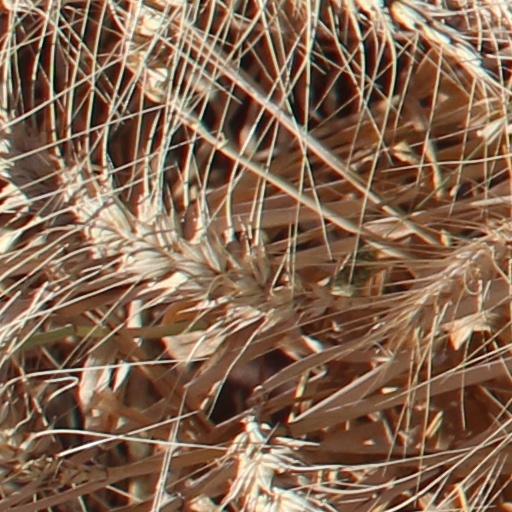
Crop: wheat